Somerset Victoria County History

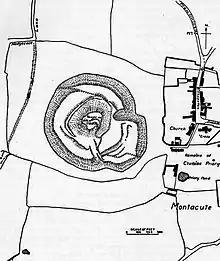
Plan of St Michael's Hill, Montacute, from Volume II (1911)

The present county editor, Mary C. Siraut, served as deputy editor from 1978 to 2006 and was a full-time VCH employee until March 2011, when because of a funding shortfall she took early retirement. She is continuing work on the project on a part-time basis and is based at the new Somerset Heritage Centre in Norton Fitzwarren.